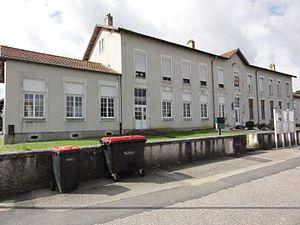
Haraucourt (M-et-M) mairie - écoles
Haraucourt est une commune française située dans le département de Meurthe-et-Moselle en région Grand Est.